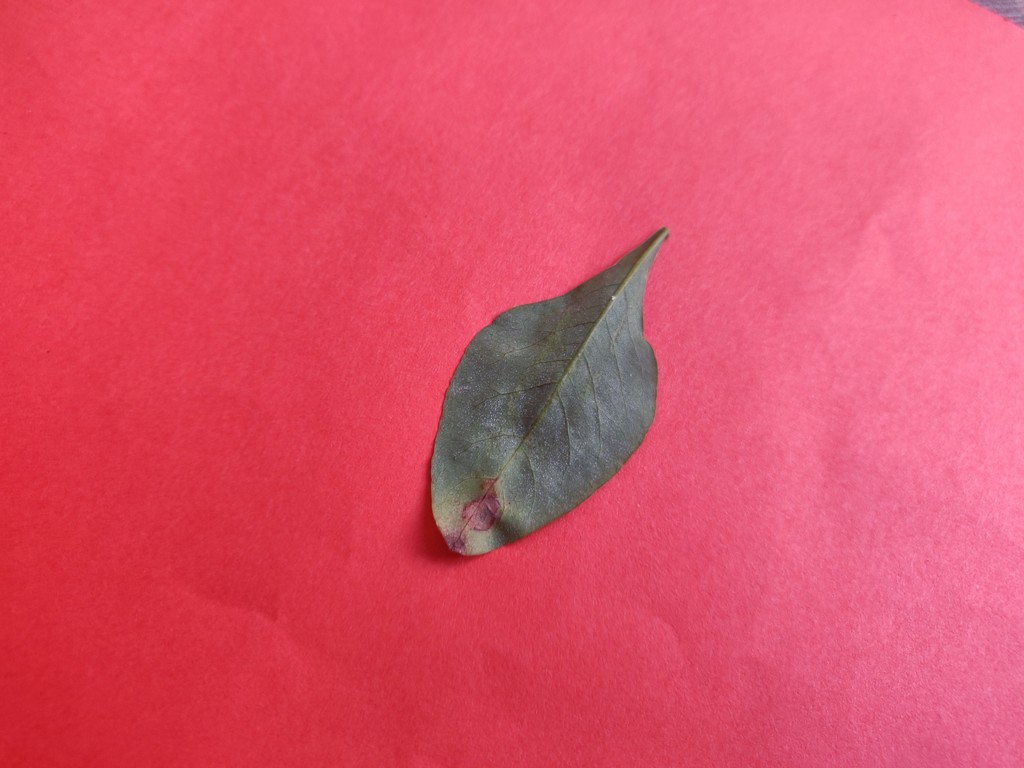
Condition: Unhealthy
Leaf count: single
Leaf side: back